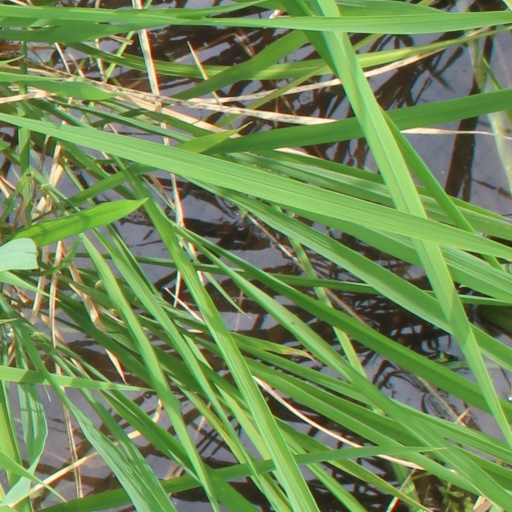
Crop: rice